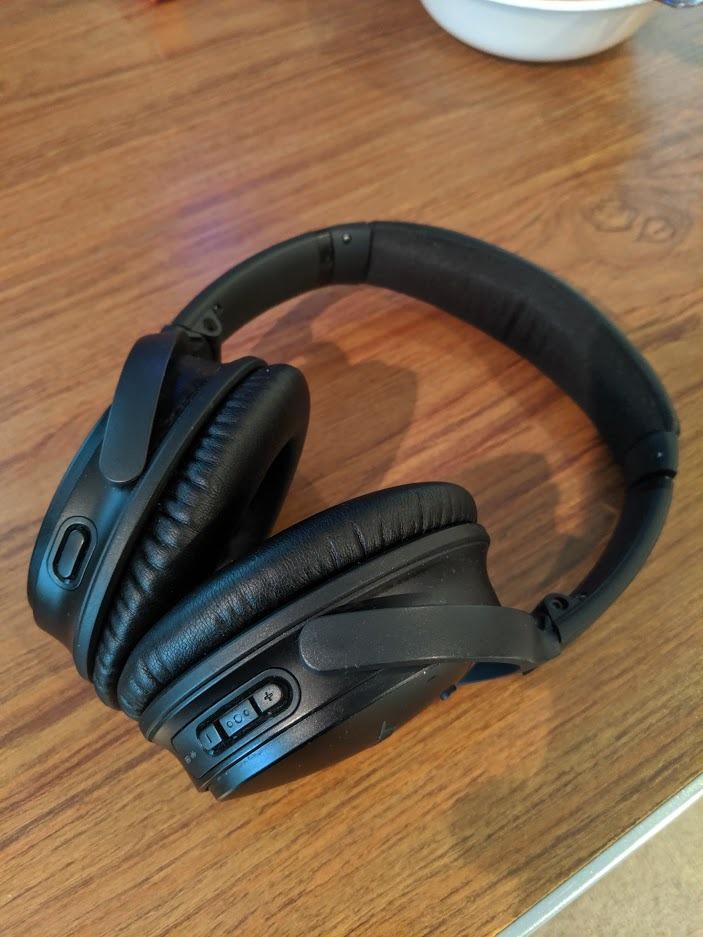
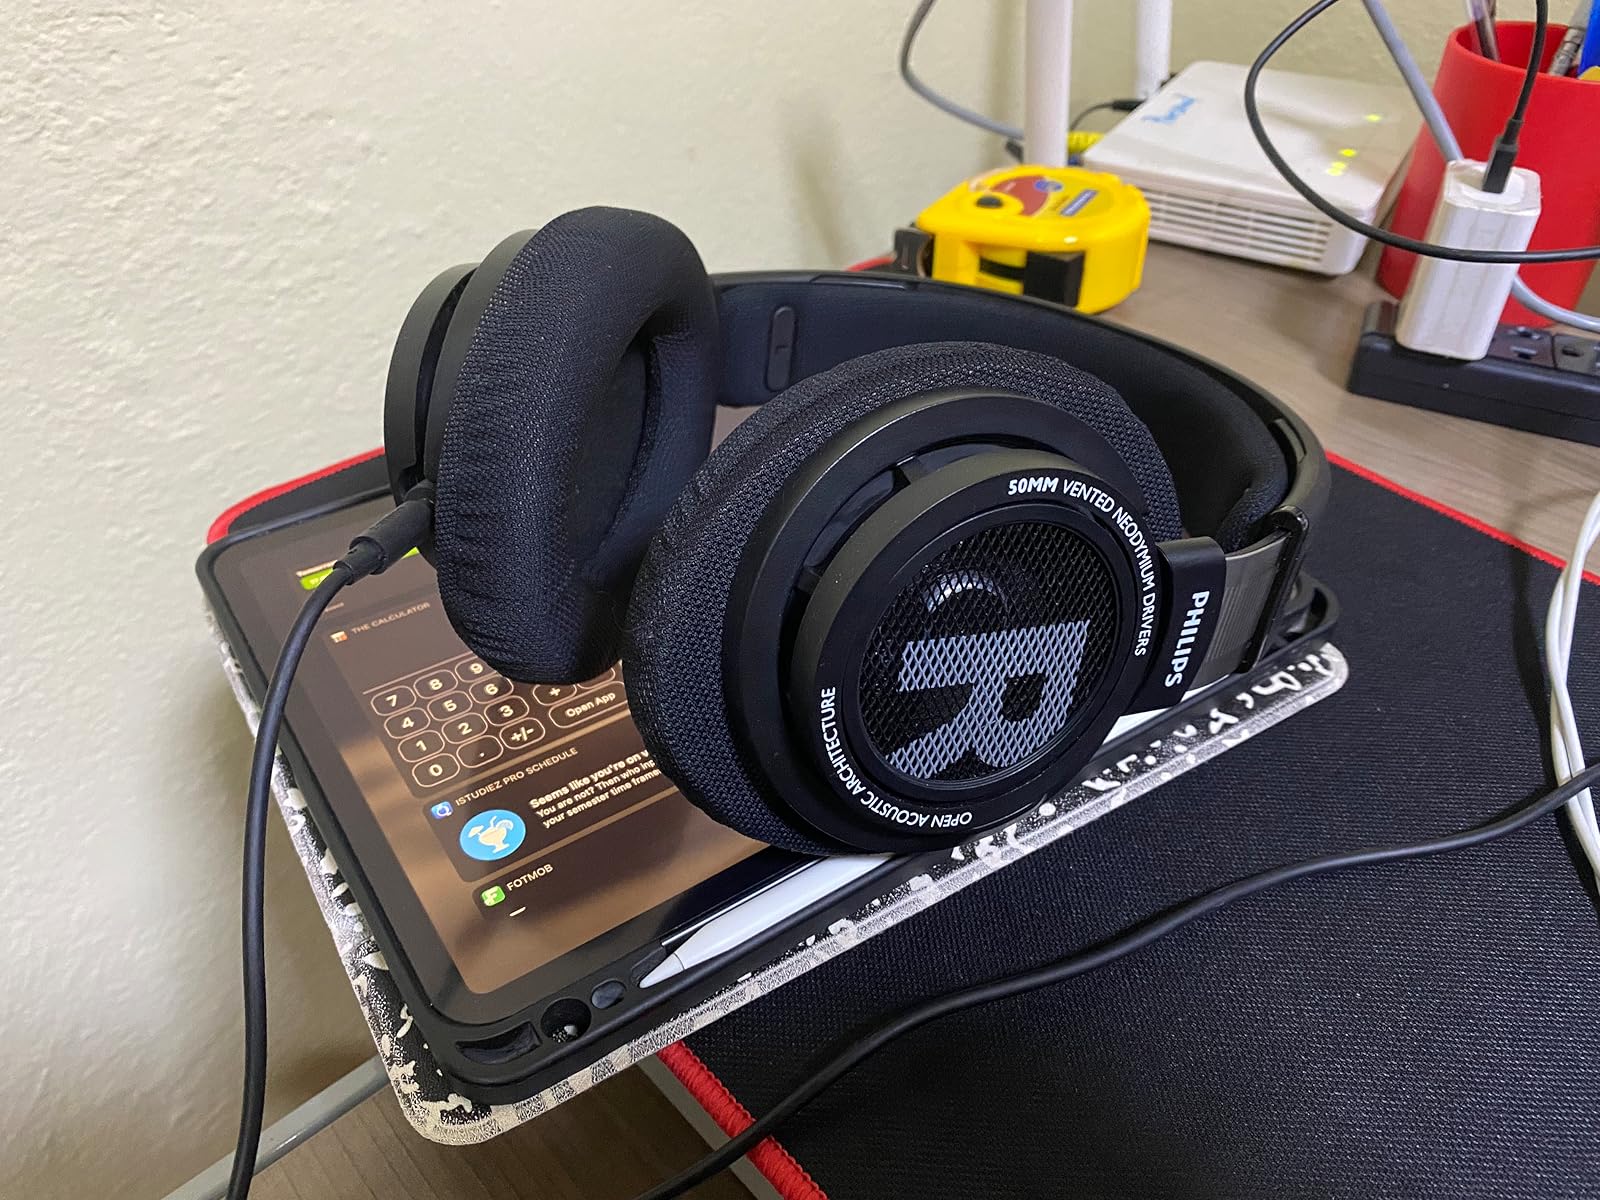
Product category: headphones
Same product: no